Khwaja Haidar Ali Aatish

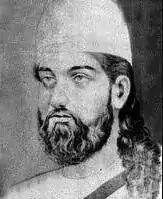
Khwaja Haider Ali Aatish

–1846) of Lucknow was an Urdu poet. Khwaja Haider Ali Aatish Lakhnawi is one of the giants of Urdu literature. Aatish and Imam Baksh Nasikh were contemporary poets whose rivalry is well known. Both had hundreds of disciples. The era of Aatish-Nasikh was a golden era for Urdu poetry in Lucknow. Aatish is mostly known for his ghazals, and for his amazing and different style of poetry.